Mav Cacharel

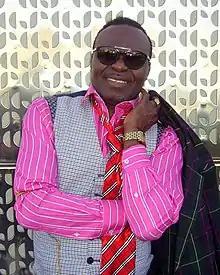
Cacharel in 2017

He began performing at age 13 in Brazzaville, Republic of Congo, with his first group Les Ombres. He won the Prix découvertes RFI prize in 1983.